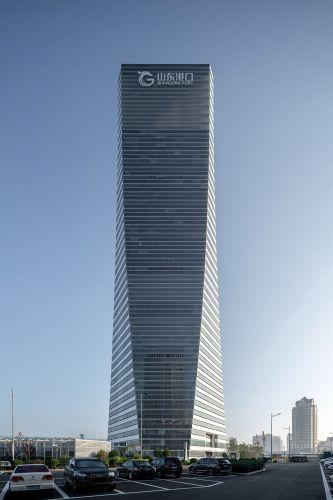
地标名称：山东港口大厦
所在城市：青岛市·市北区